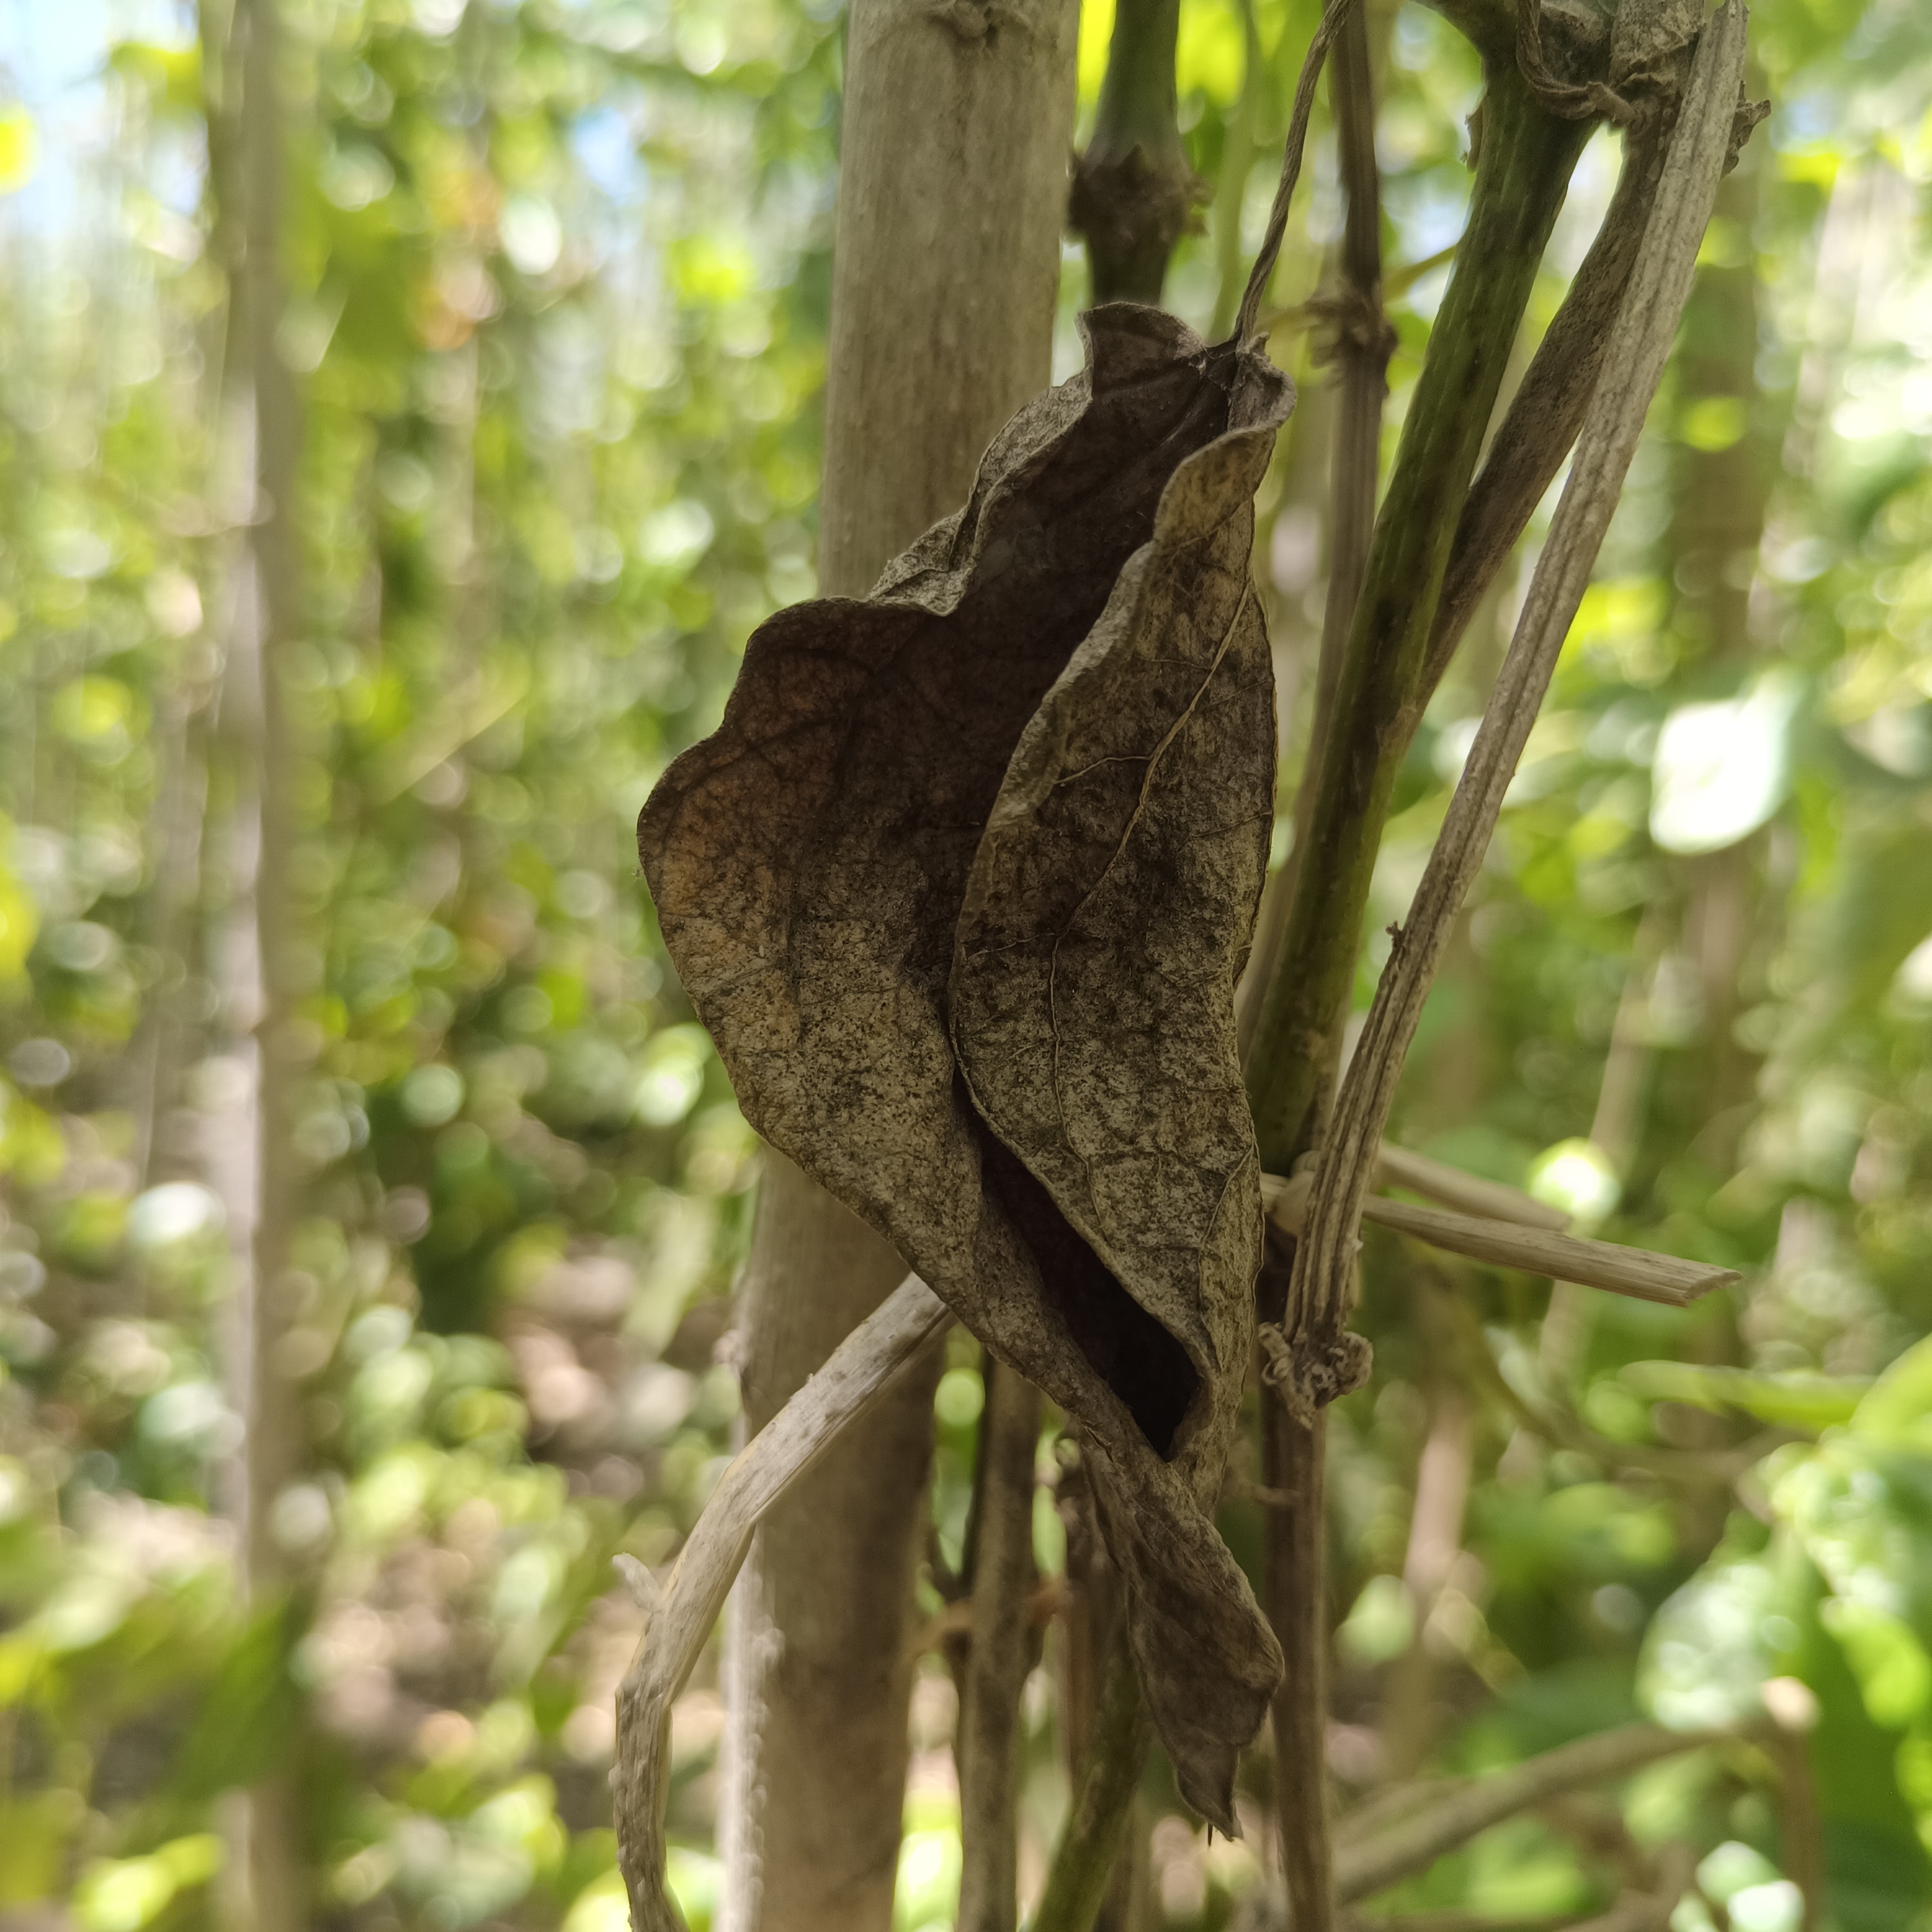
Label: Dried